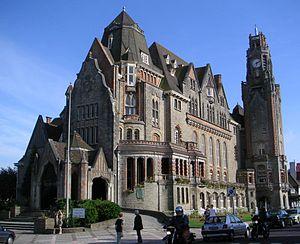
Photo prise par moi-même au Touquet le 8 juillet 2006
Le dictionnaire des rues du Touquet-Paris-Plage est le dictionnaire des rues du Touquet-Paris-Plage, commune française située dans le département du Pas-de-Calais en région Hauts-de-France.